Richard McGhee

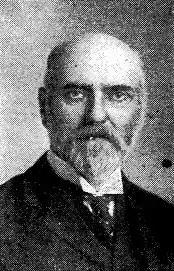
Richard McGhee

Richard McGhee (1851 –7 April 1930) was an Irish Protestant Nationalist home rule politician. A Georgist Land League and trade union activist, he was a Member of Parliament (MP) in the House of Commons of the United Kingdom of Great Britain and Ireland for more than 20 years.